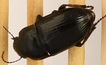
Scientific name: Euryderus grossus
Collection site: Central Plains Experimental Range NEON (CPER), plot CPER_003